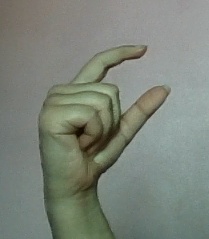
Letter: dal